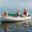
Label: ship